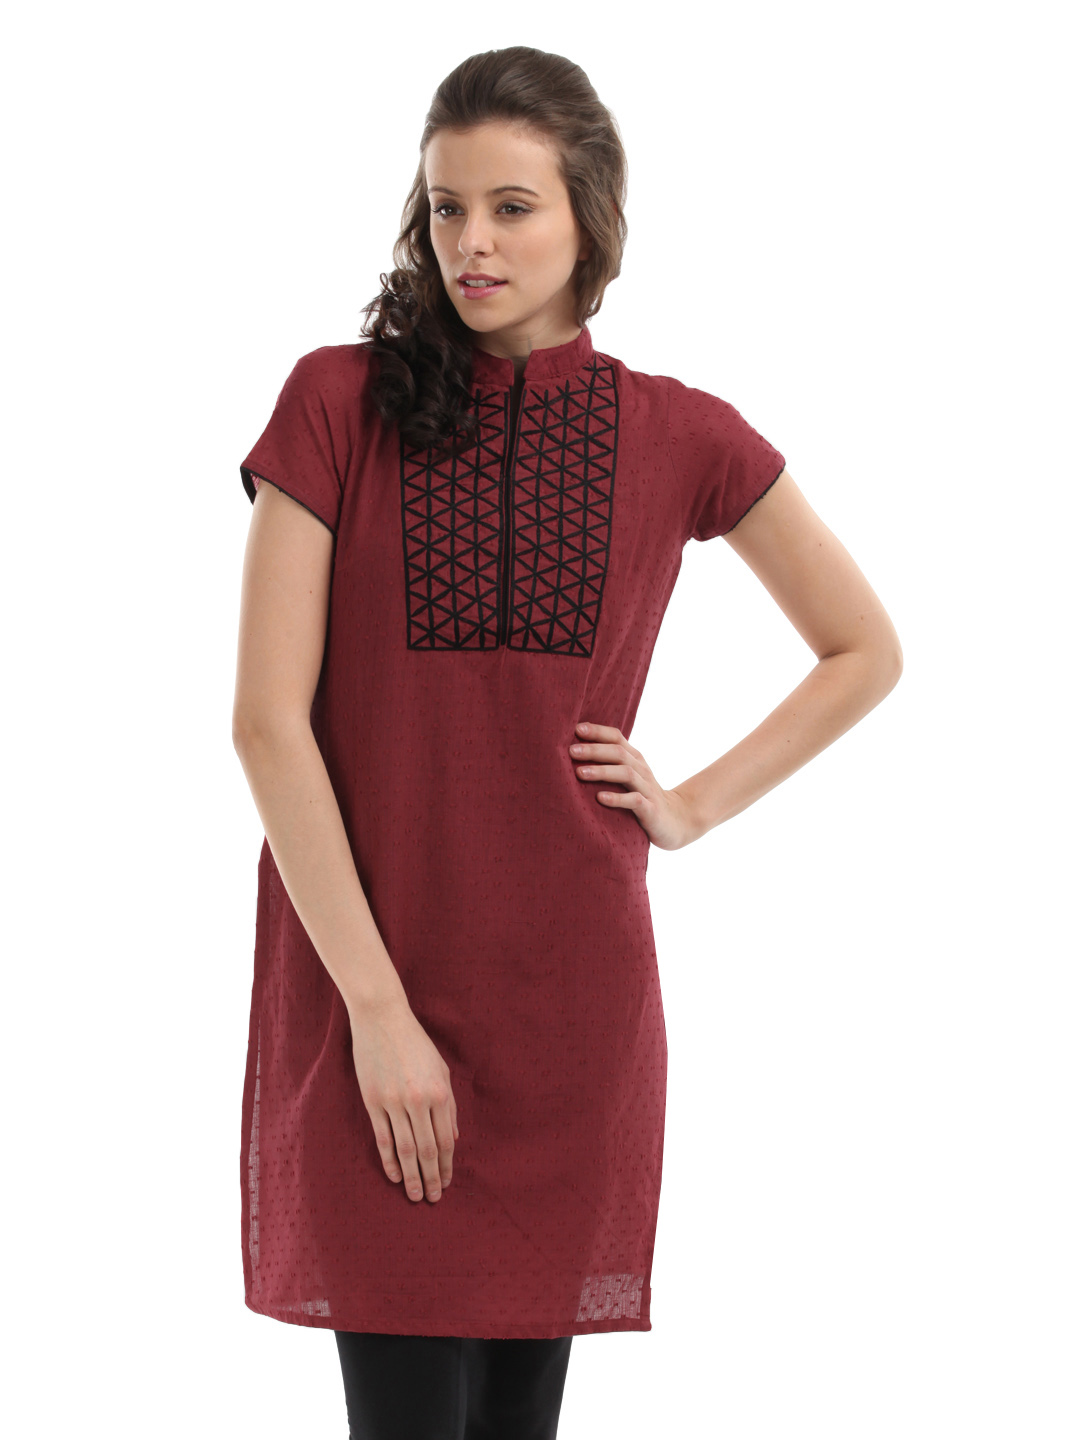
Folklore Women Maroon Kurta
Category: Apparel / Topwear / Kurtas
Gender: Women
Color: Maroon
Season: Fall 2012
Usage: Ethnic